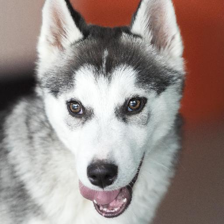
Label: animals